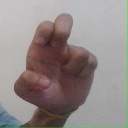
अक्षर: अ